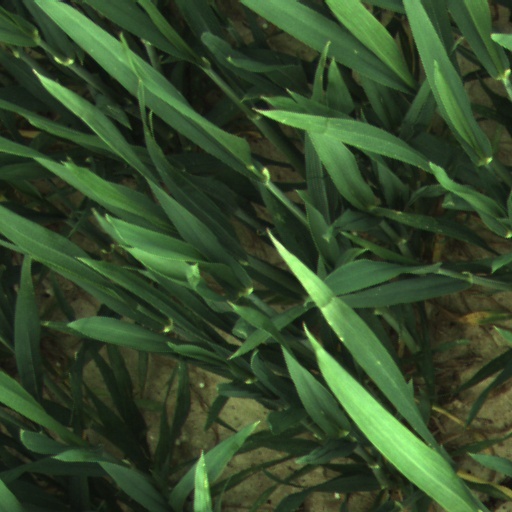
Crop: wheat